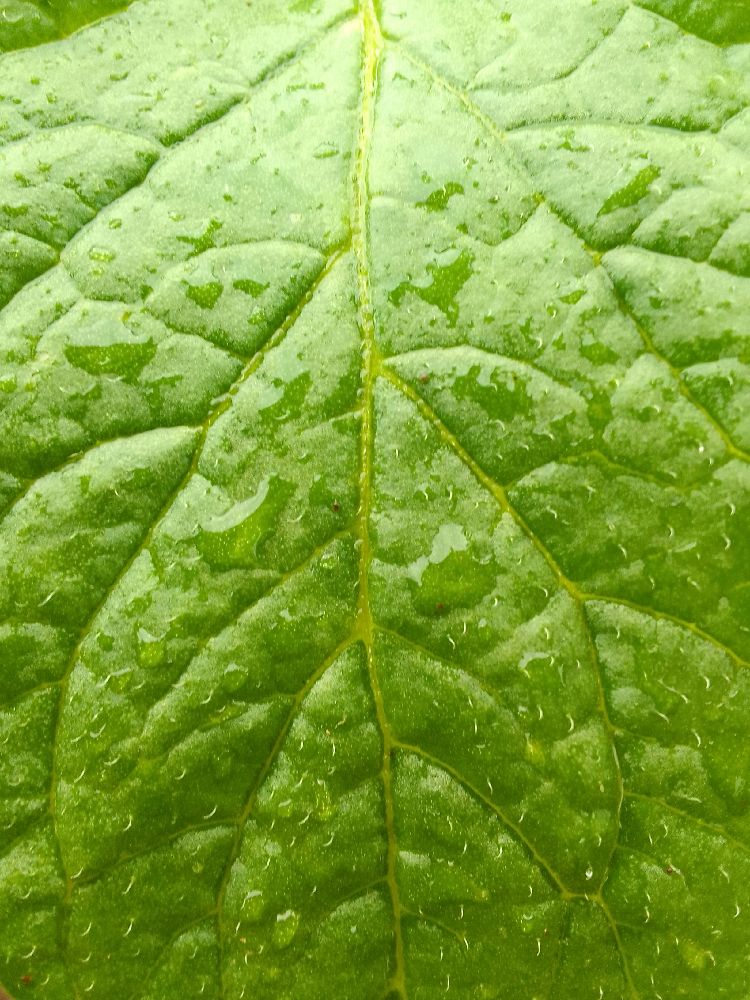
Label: Healthy